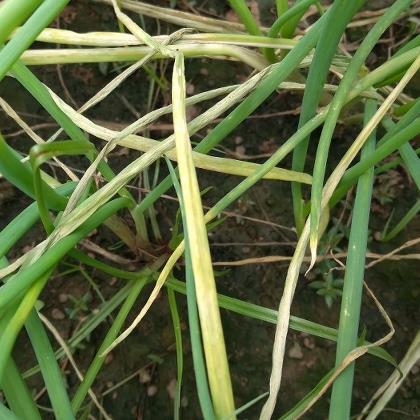
Crop: Onion
Condition: fusarium-d